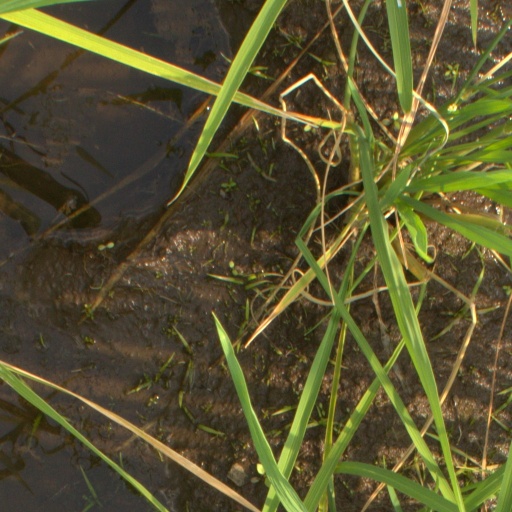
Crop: rice